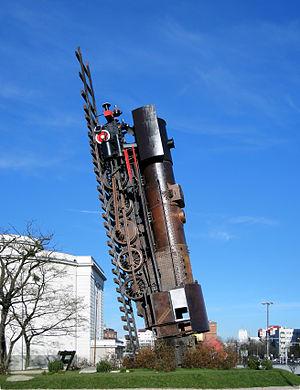
Le Train vers le paradis, est un monument de Wrocław, en Pologne.
Une locomotive à vapeur est un type de locomotive, c'est un engin moteur pour les chemins de fer, mu par une machine à vapeur. Ce type de moteur thermique est le plus couramment utilisé, de la naissance du chemin de fer jusque dans les années 1950. Il reste toujours employé très localement dans certains pays au XXIᵉ siècle, notamment pour des trains touristiques ou dans l'industrie extractive vu que le carburant y est localement disponible à bas coût.
Wrocław francisé Vratislavie, est la quatrième ville de Pologne par sa population, la cinquième par sa superficie, et l'une des plus anciennement fondées. Aujourd’hui chef-lieu de la voïvodie de Basse-Silésie, elle est desservie par l’aéroport de Wrocław-Nicolas-Copernic, le cinquième plus important du pays en nombre de passagers.